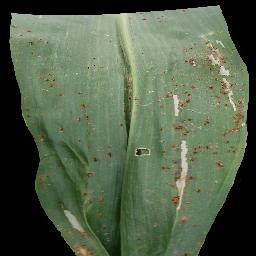
Label: Corn_(Maize)___Common_Rust